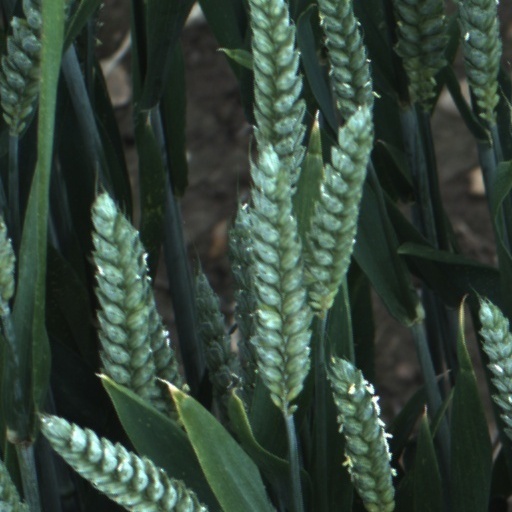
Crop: wheat